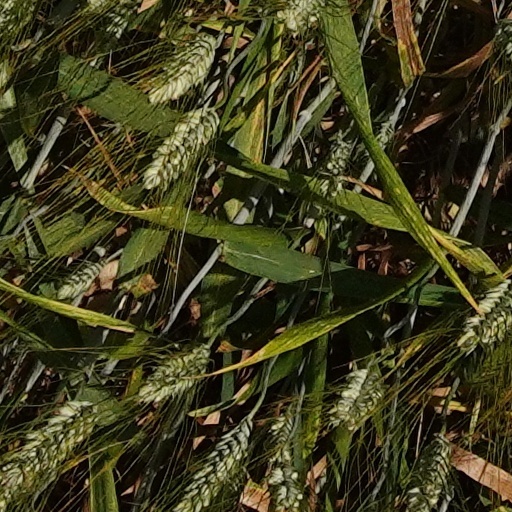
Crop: wheat